Sanyo-Akashi Station

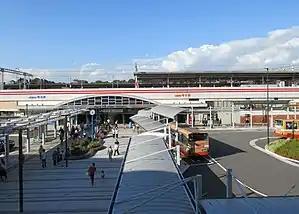
Sanyo Akashi Station, September 2017

is a passenger railway station located in the city of Akashi, Hyōgo Prefecture, Japan, operated by the private Sanyo Electric Railway.